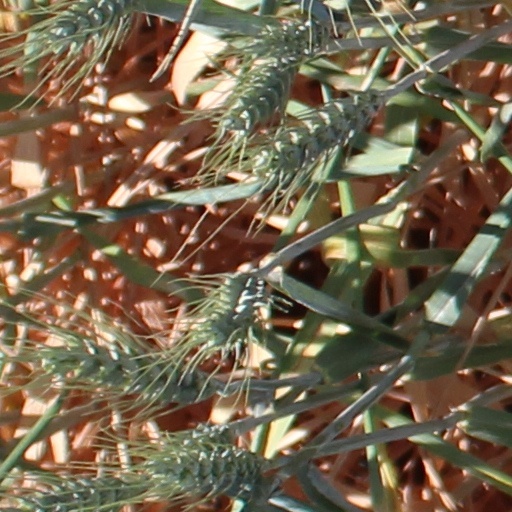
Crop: wheat